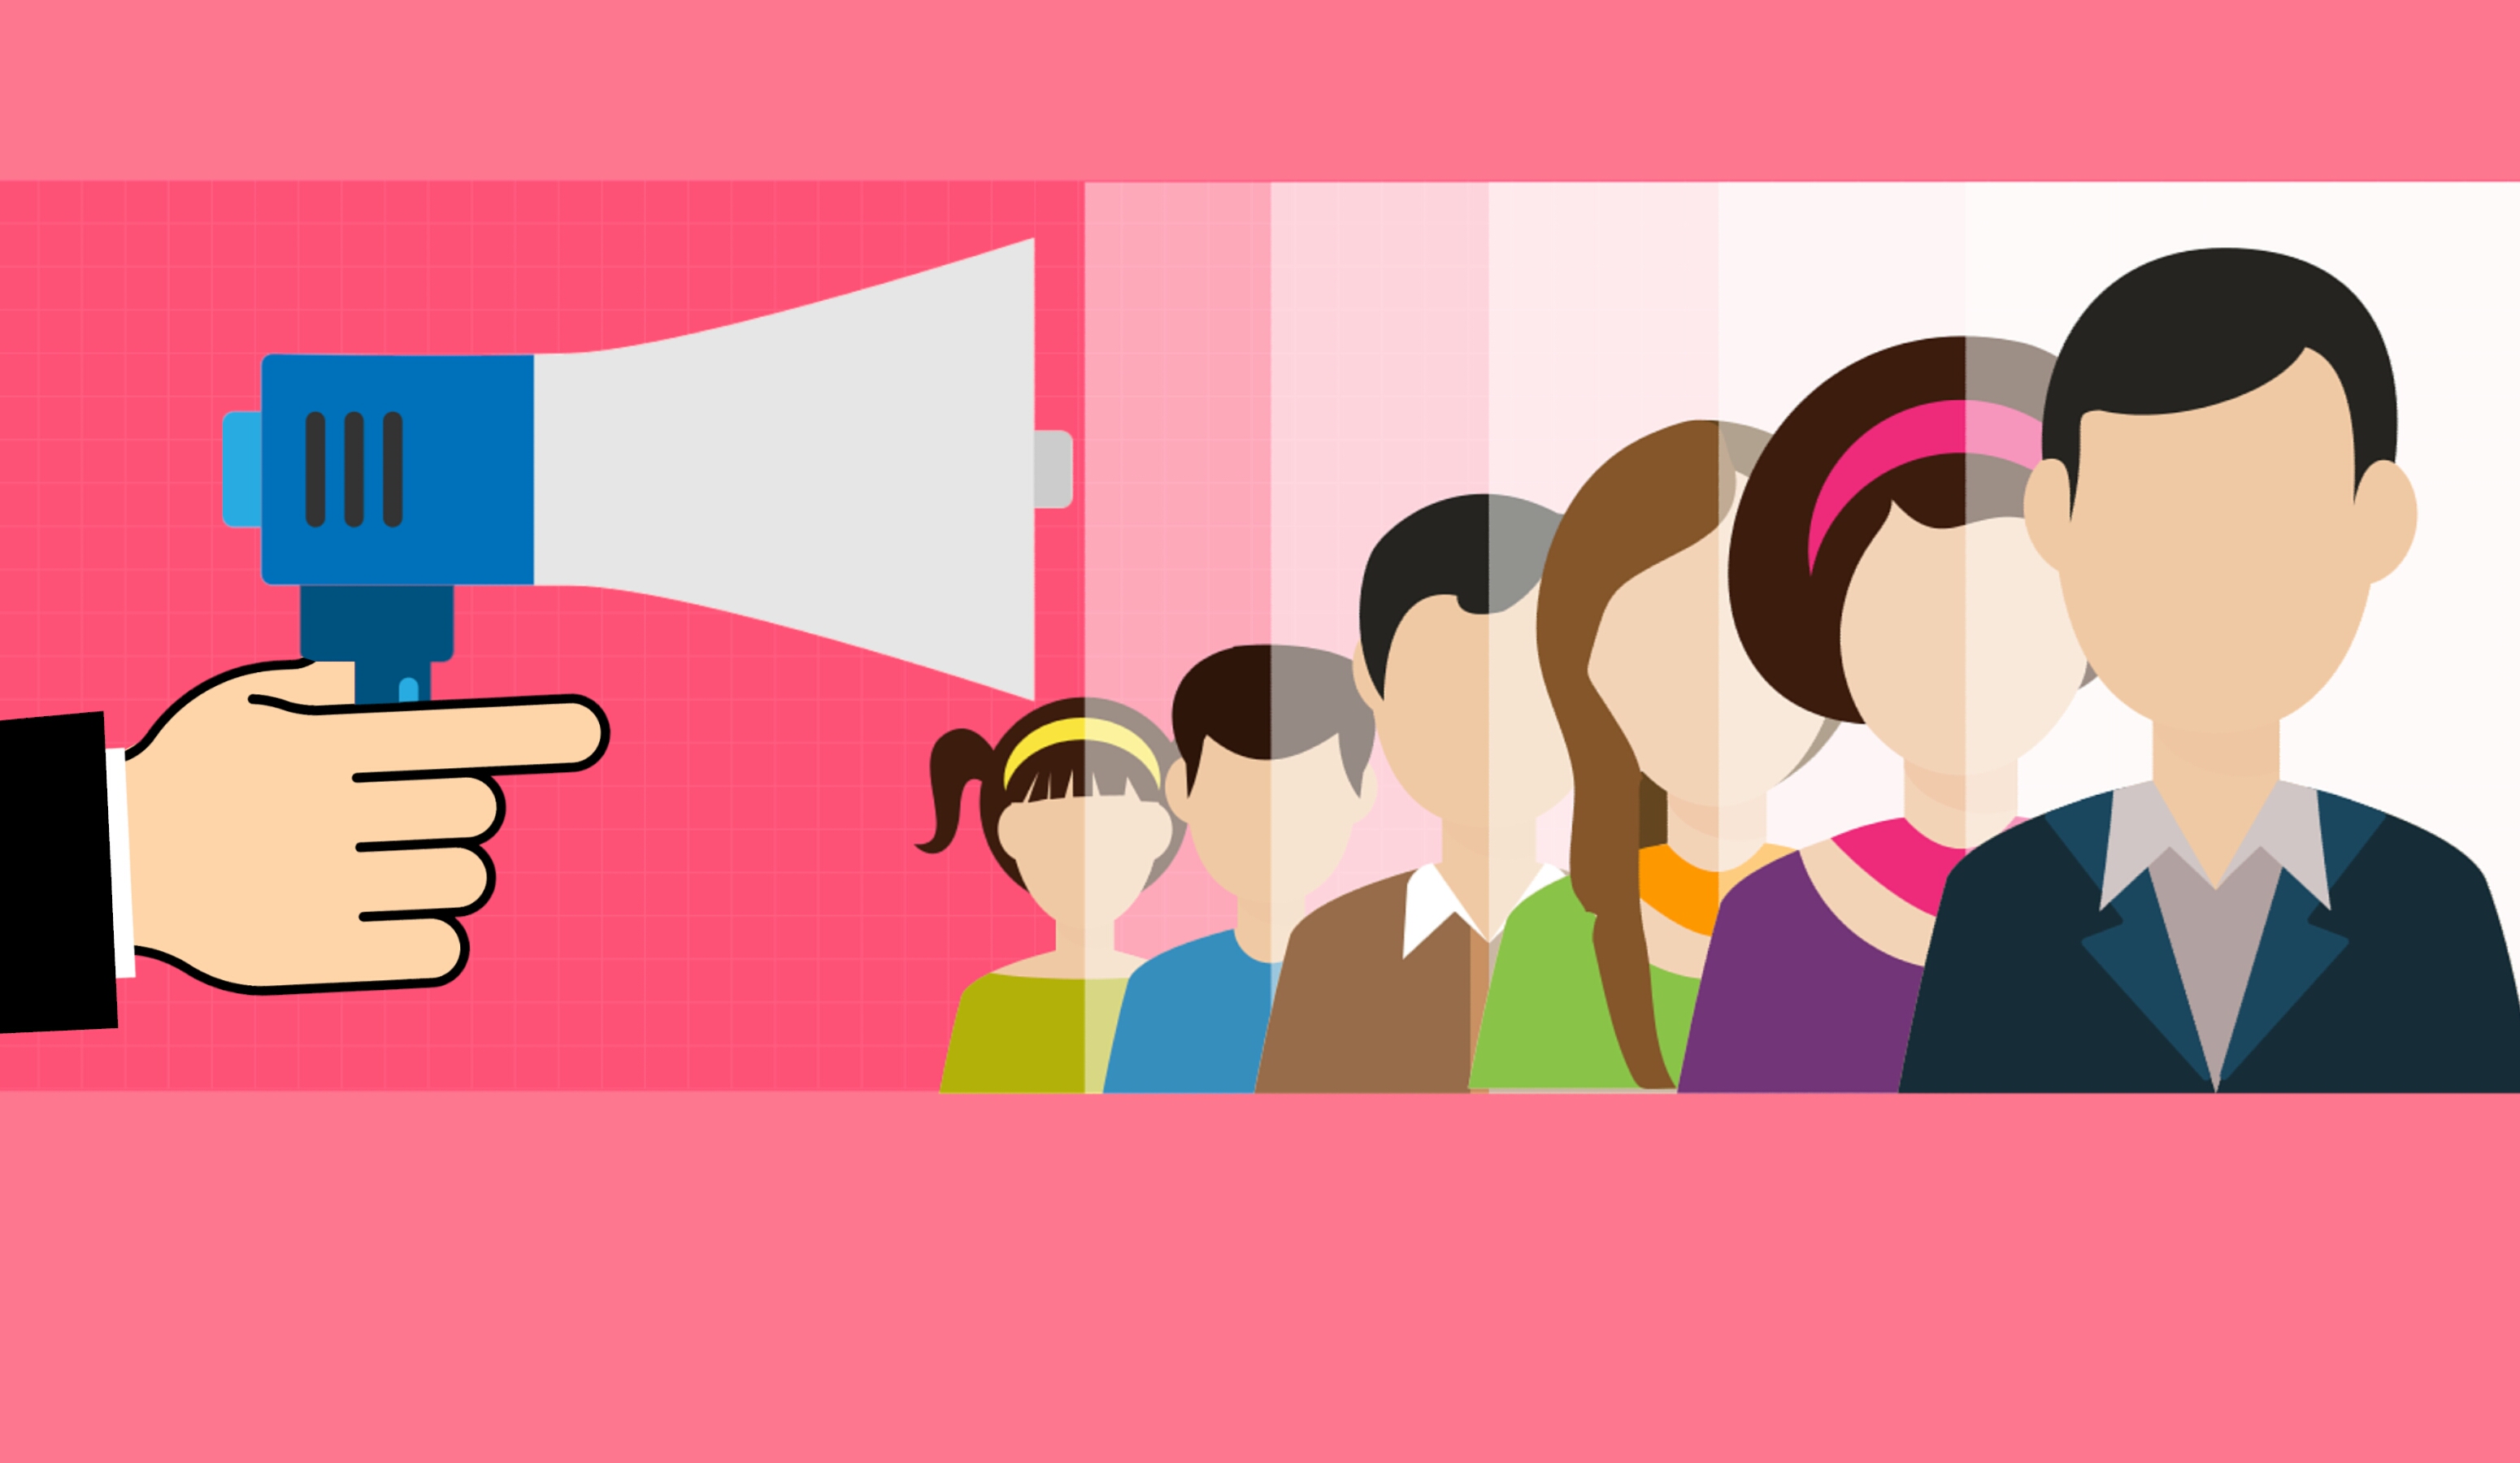
megaphone, announce, advertisement, advice, audience, communication, conference, corporate, information, leadership, marketing, message, speech, support, team, people, public, speaking, talking, cartoon, illustration, graphic design, art, conversation, electronic device, audio equipment, Call centre, style